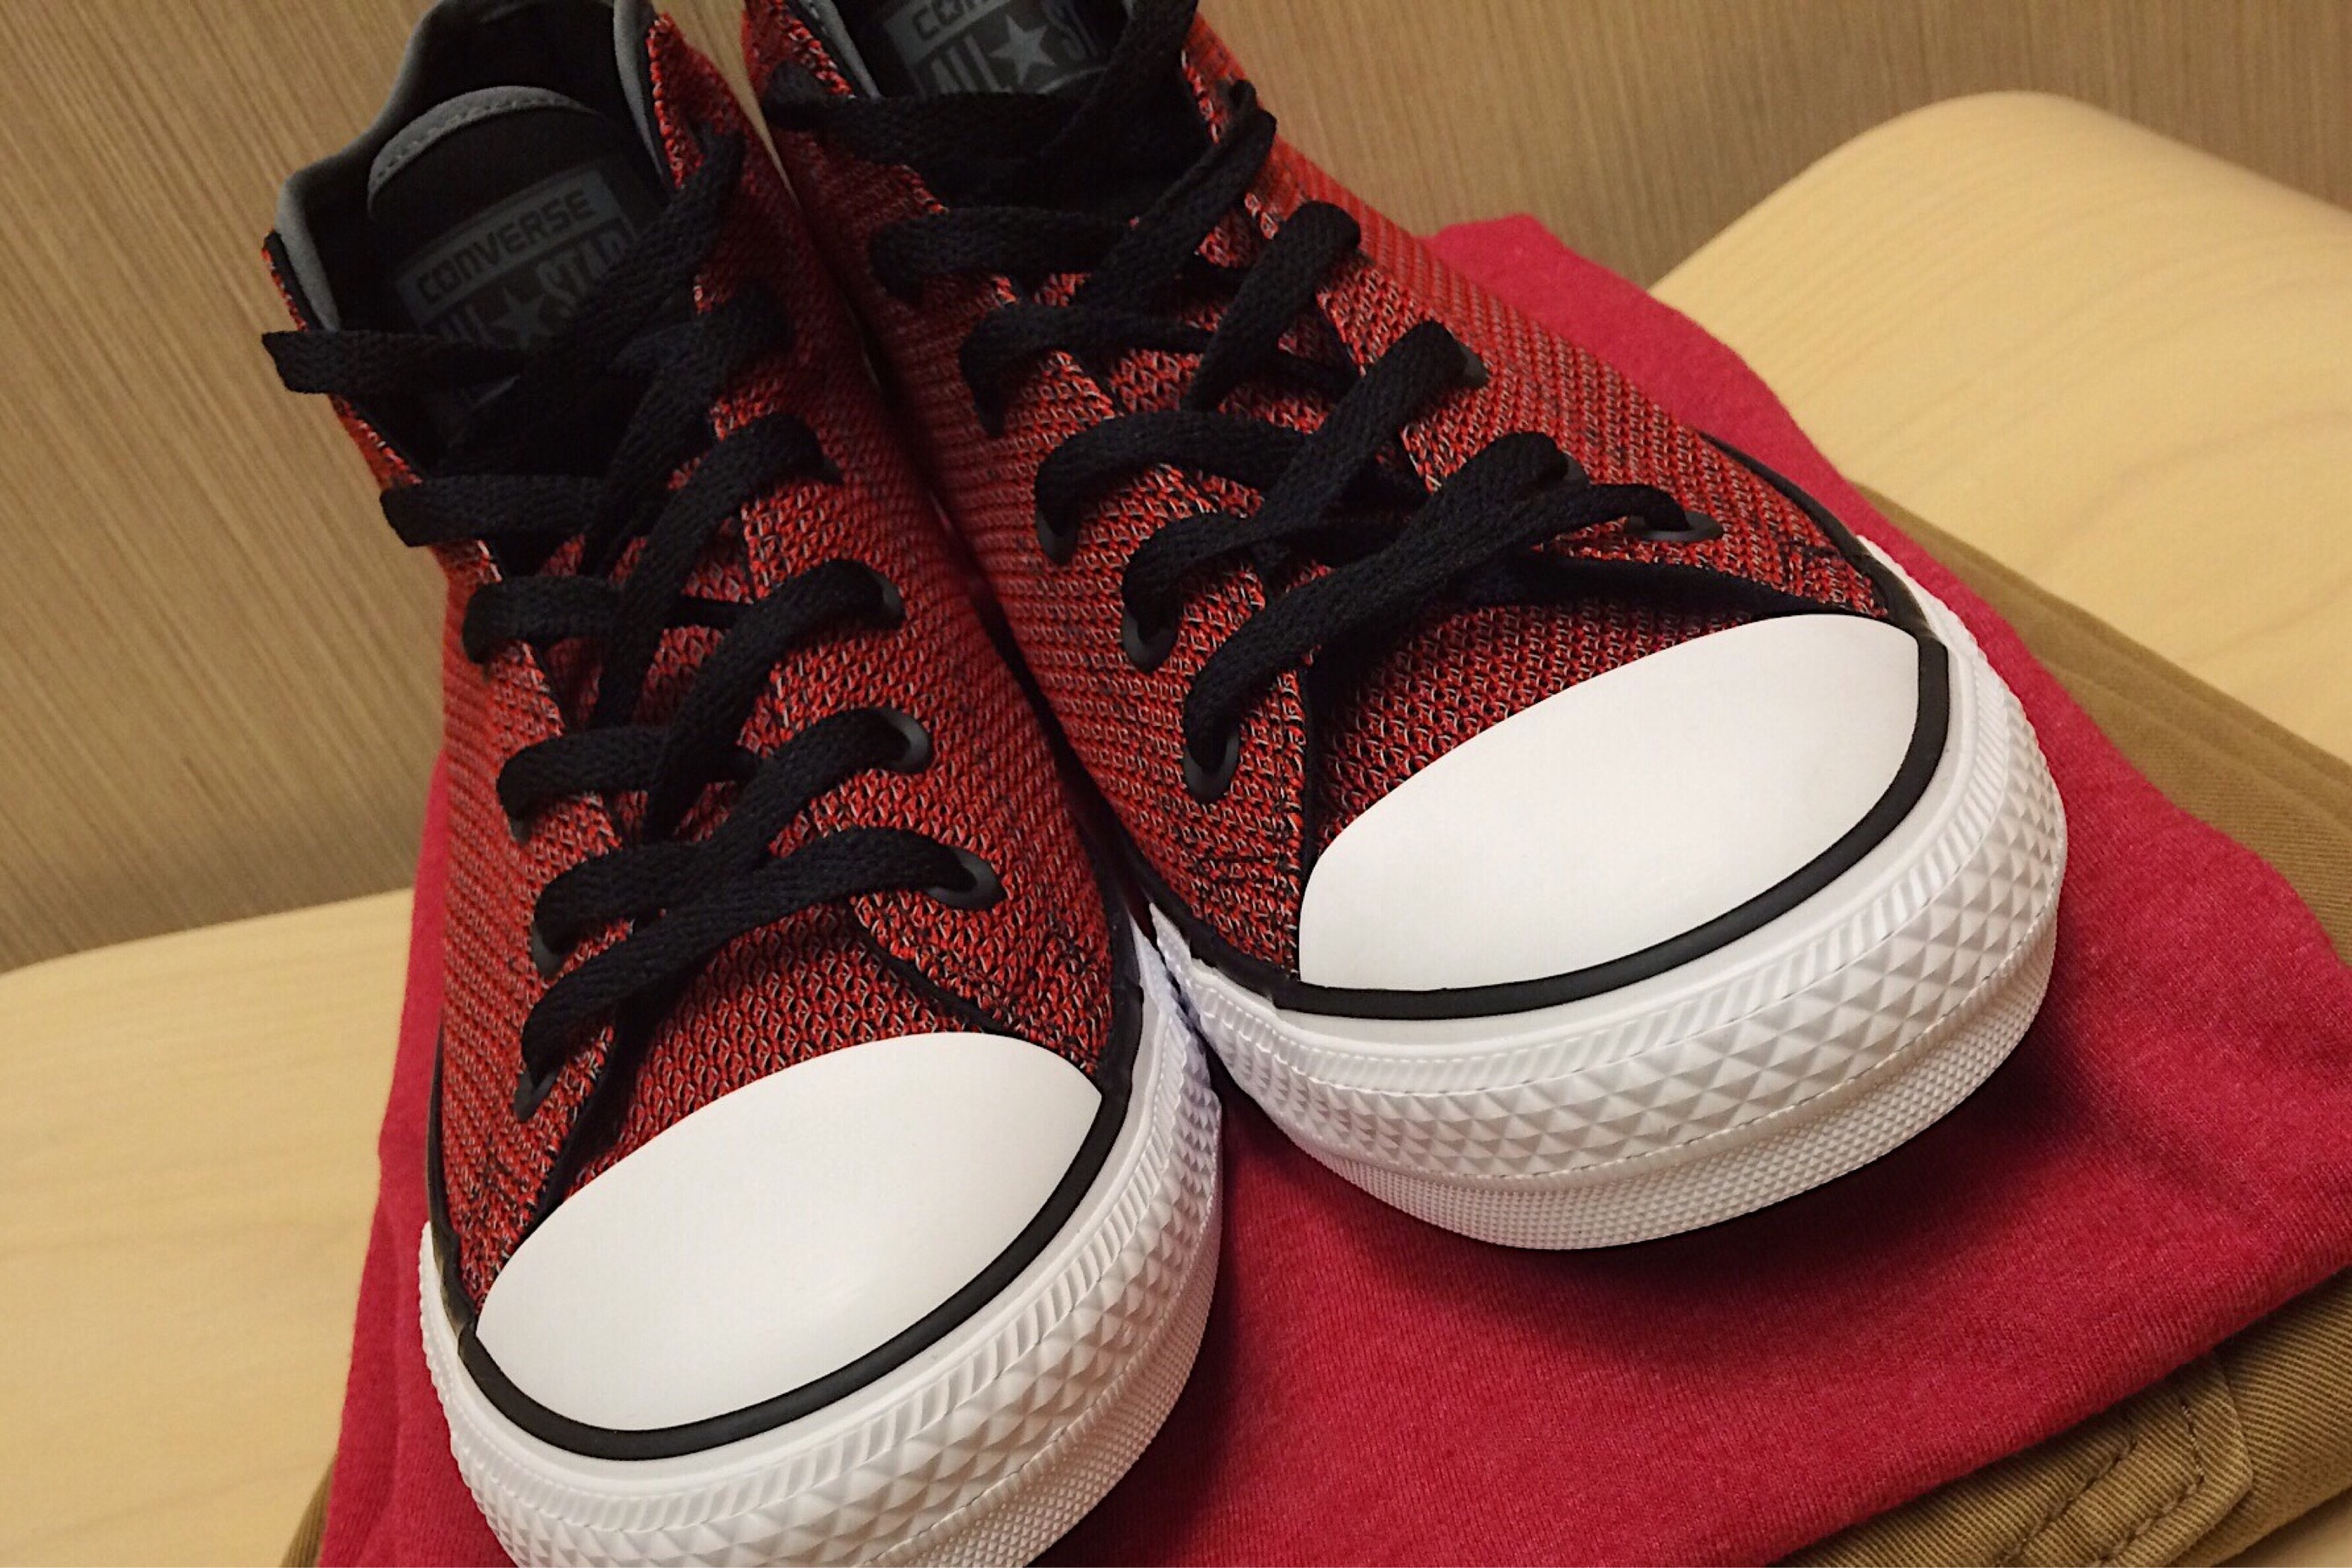
shoe, leather, leg, red, fashion, clothing, hipster, shoes, sneakers, converse, footwear, style, casual, trendy, chucks, outdoor shoe